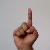
The image shows a hand gesture representing the letter 'D' in Indian Sign Language.